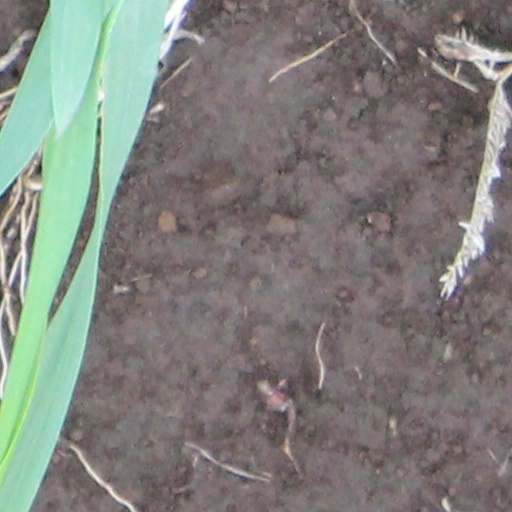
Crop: wheat